Treaty of Kępno

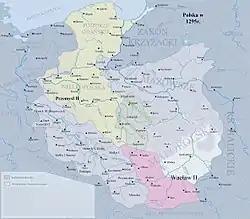
Map of the provinces of Wielkopolska and Gdańsk Pomerania unified under Przemysł II as a result of the treaty (in yellow). The agreement would serve as a basis for Przemysł's crowning (1296) as the first King of Poland since 1076, and the first ruler of reunified Poland since 1138. The map shows the situation from 1295, when the province of Kraków (in red), previously controlled by Przemysł, has been taken over by Wenceslaus II of Bohemia.

The Treaty of Kępno was an agreement between the High Duke of Poland and Wielkopolska Przemysł II and the Duke of Pomerania Mestwin II (sometimes rendered as "Mściwój") signed on February 15, 1282, which transferred the suzerainty over Gdańsk Pomerania (Pomeralia) to Przemysł. As a result of the treaty Przemysł adopted the title "dux Polonie et Pomeranie" (Duke of Poland and Pomerania).